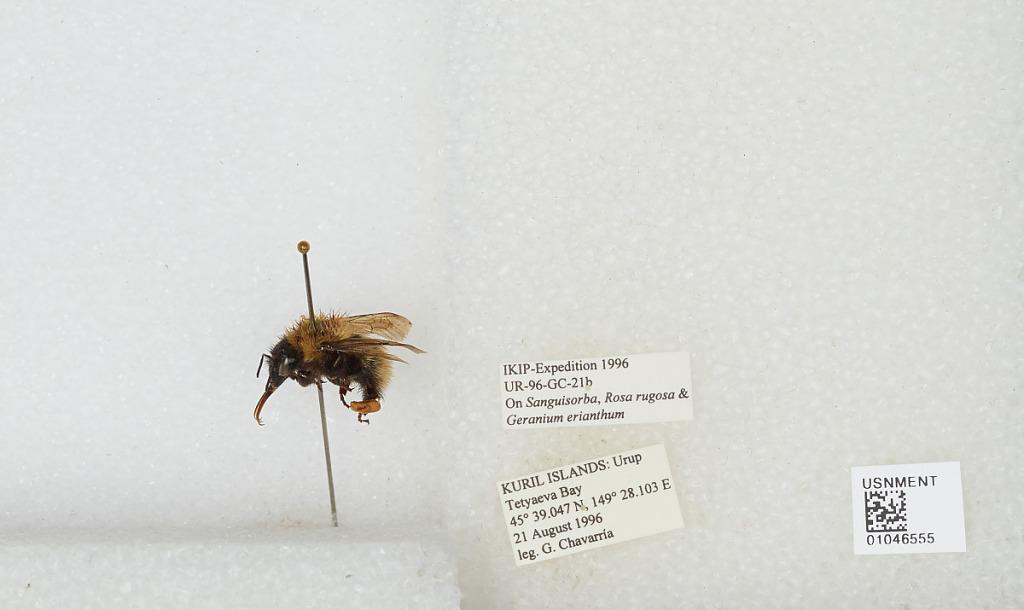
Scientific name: Bombus sp.
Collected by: G. Chavarria
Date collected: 1996-8-21
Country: Russia
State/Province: Sakhalin
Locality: Urup Island, Tetyaeva Bay, Kuril Islands
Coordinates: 45.6508, 149.468